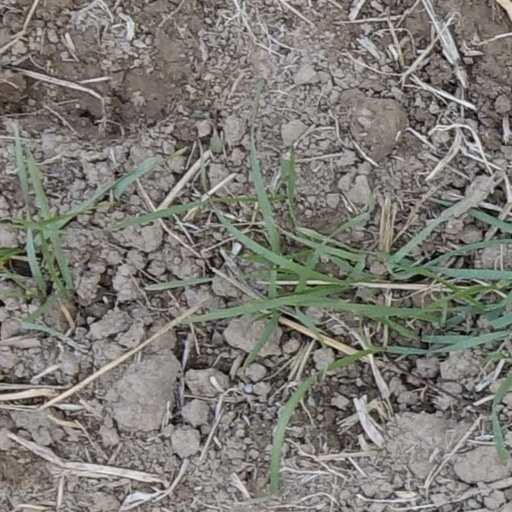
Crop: wheat